COCONet

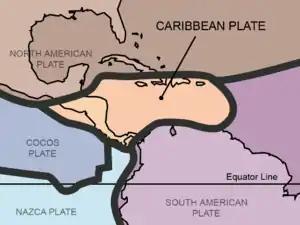

To accomplish the function of climate modeling and other objectives., the network also had tide gauges in Mexico, Jamaica, the Dominican Republic, and Panama. In terms of atmospheric measurements and related goals, the COCOnet stations were able to assist the Constellation Observing System for Meteorology, Ionosphere, and Climate of the University Corporation for Atmospheric Research (UCAR/COSMIC) as it created continuous estimates of precipitable water vapor.